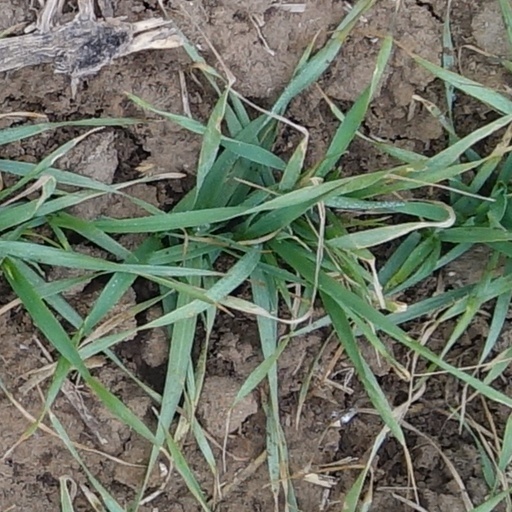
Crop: wheat